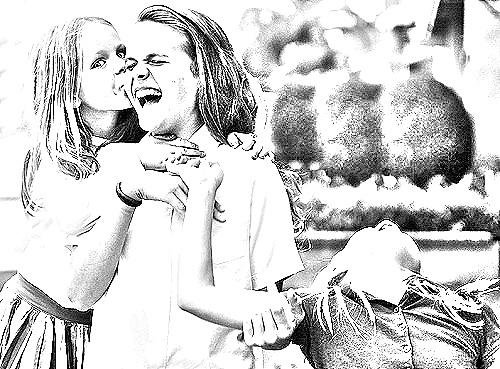
Portrait style: Sketch Portrait